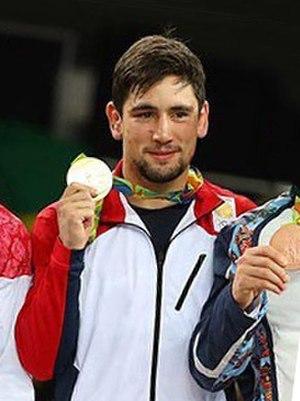
Vladimer Khinchegashvili, né le 18 avril 1991 à Gori, est un lutteur libre géorgien.